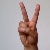
The image shows a hand gesture representing the letter 'V' in Indian Sign Language.